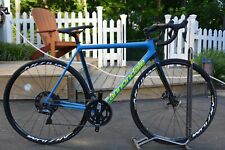
Vehicle type: Bikes